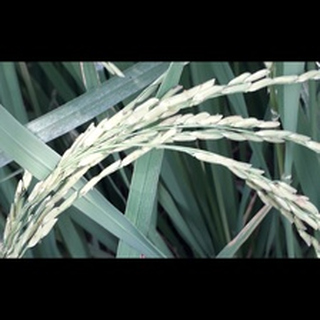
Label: healthy_rice